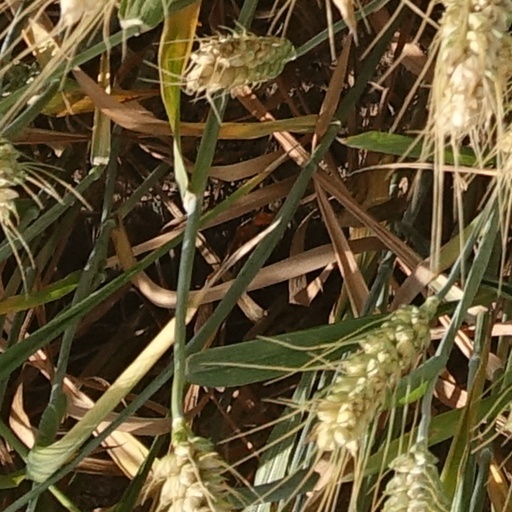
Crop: wheat